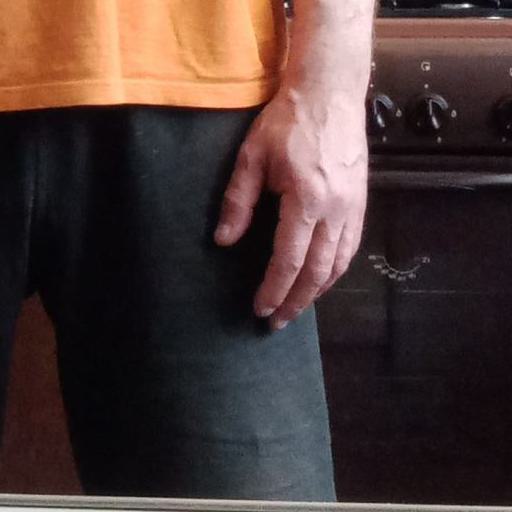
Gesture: no_gesture